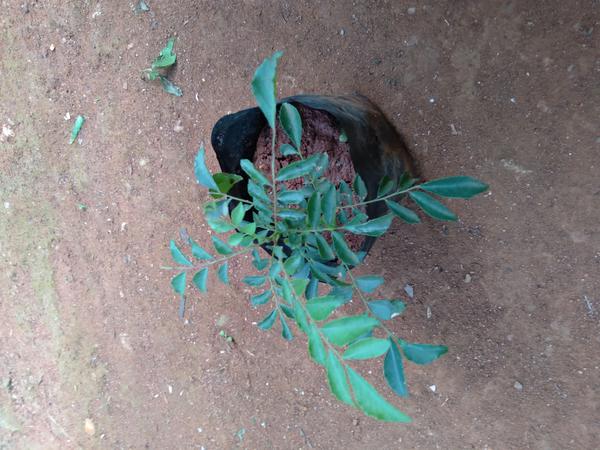
Plant: Curry_Leaf